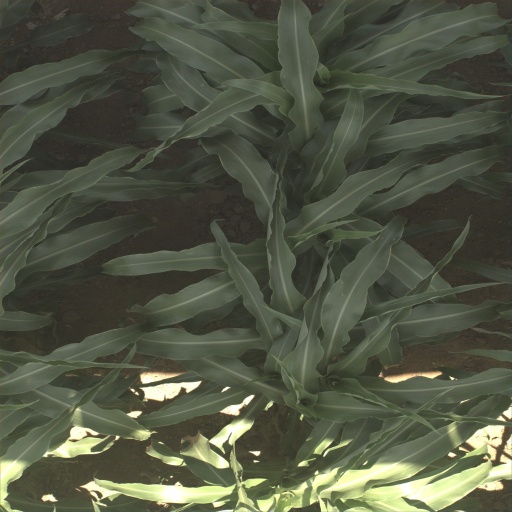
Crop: sorghum